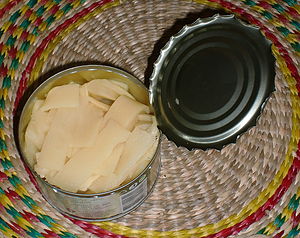
Bambusskud / Galleri
Bambusskud er de spiselige skud af mange bambusarter, herunder Bambusa vulgaris og Phyllostachys edulis. De anvendes i et væld af asiatiske retter og supper. De sælges i forskellige forarbejdede former og fås i friske, tørrede eller på dåse.